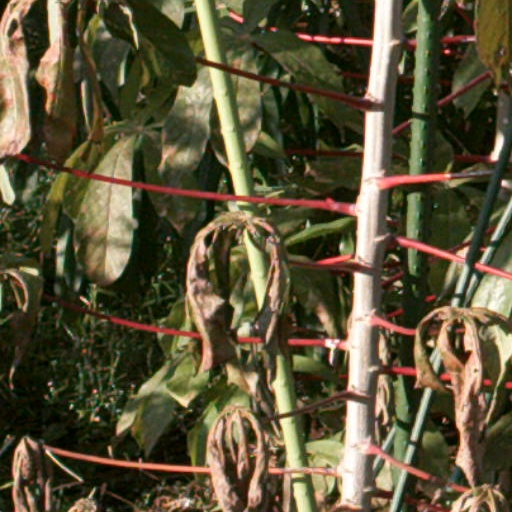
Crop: cassava